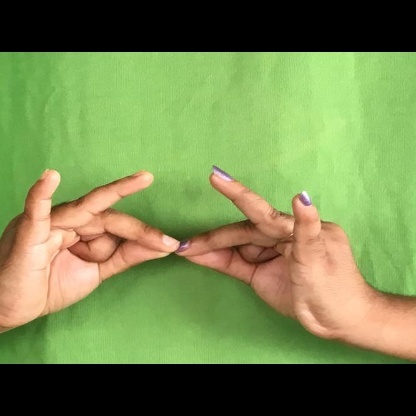
Mudra: Sakata